Lyric Theatre, London

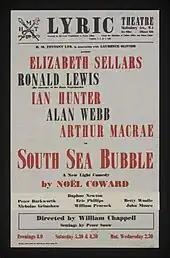
Lyric Theatre poster with text only, including names of the play, author and cast

In April 1954 another long run (433 performances) began with "Hippo Dancing", another Roussin plot, adapted by and starring Morley. There were good runs in 1955 with "My Three Angels", an adaptation of Albert Husson's comedy "La Cuisine des anges", and in 1956 with Coward's romantic comedy "South Sea Bubble", starring Vivien Leigh and subsequently Elizabeth Sellars (276 performances).